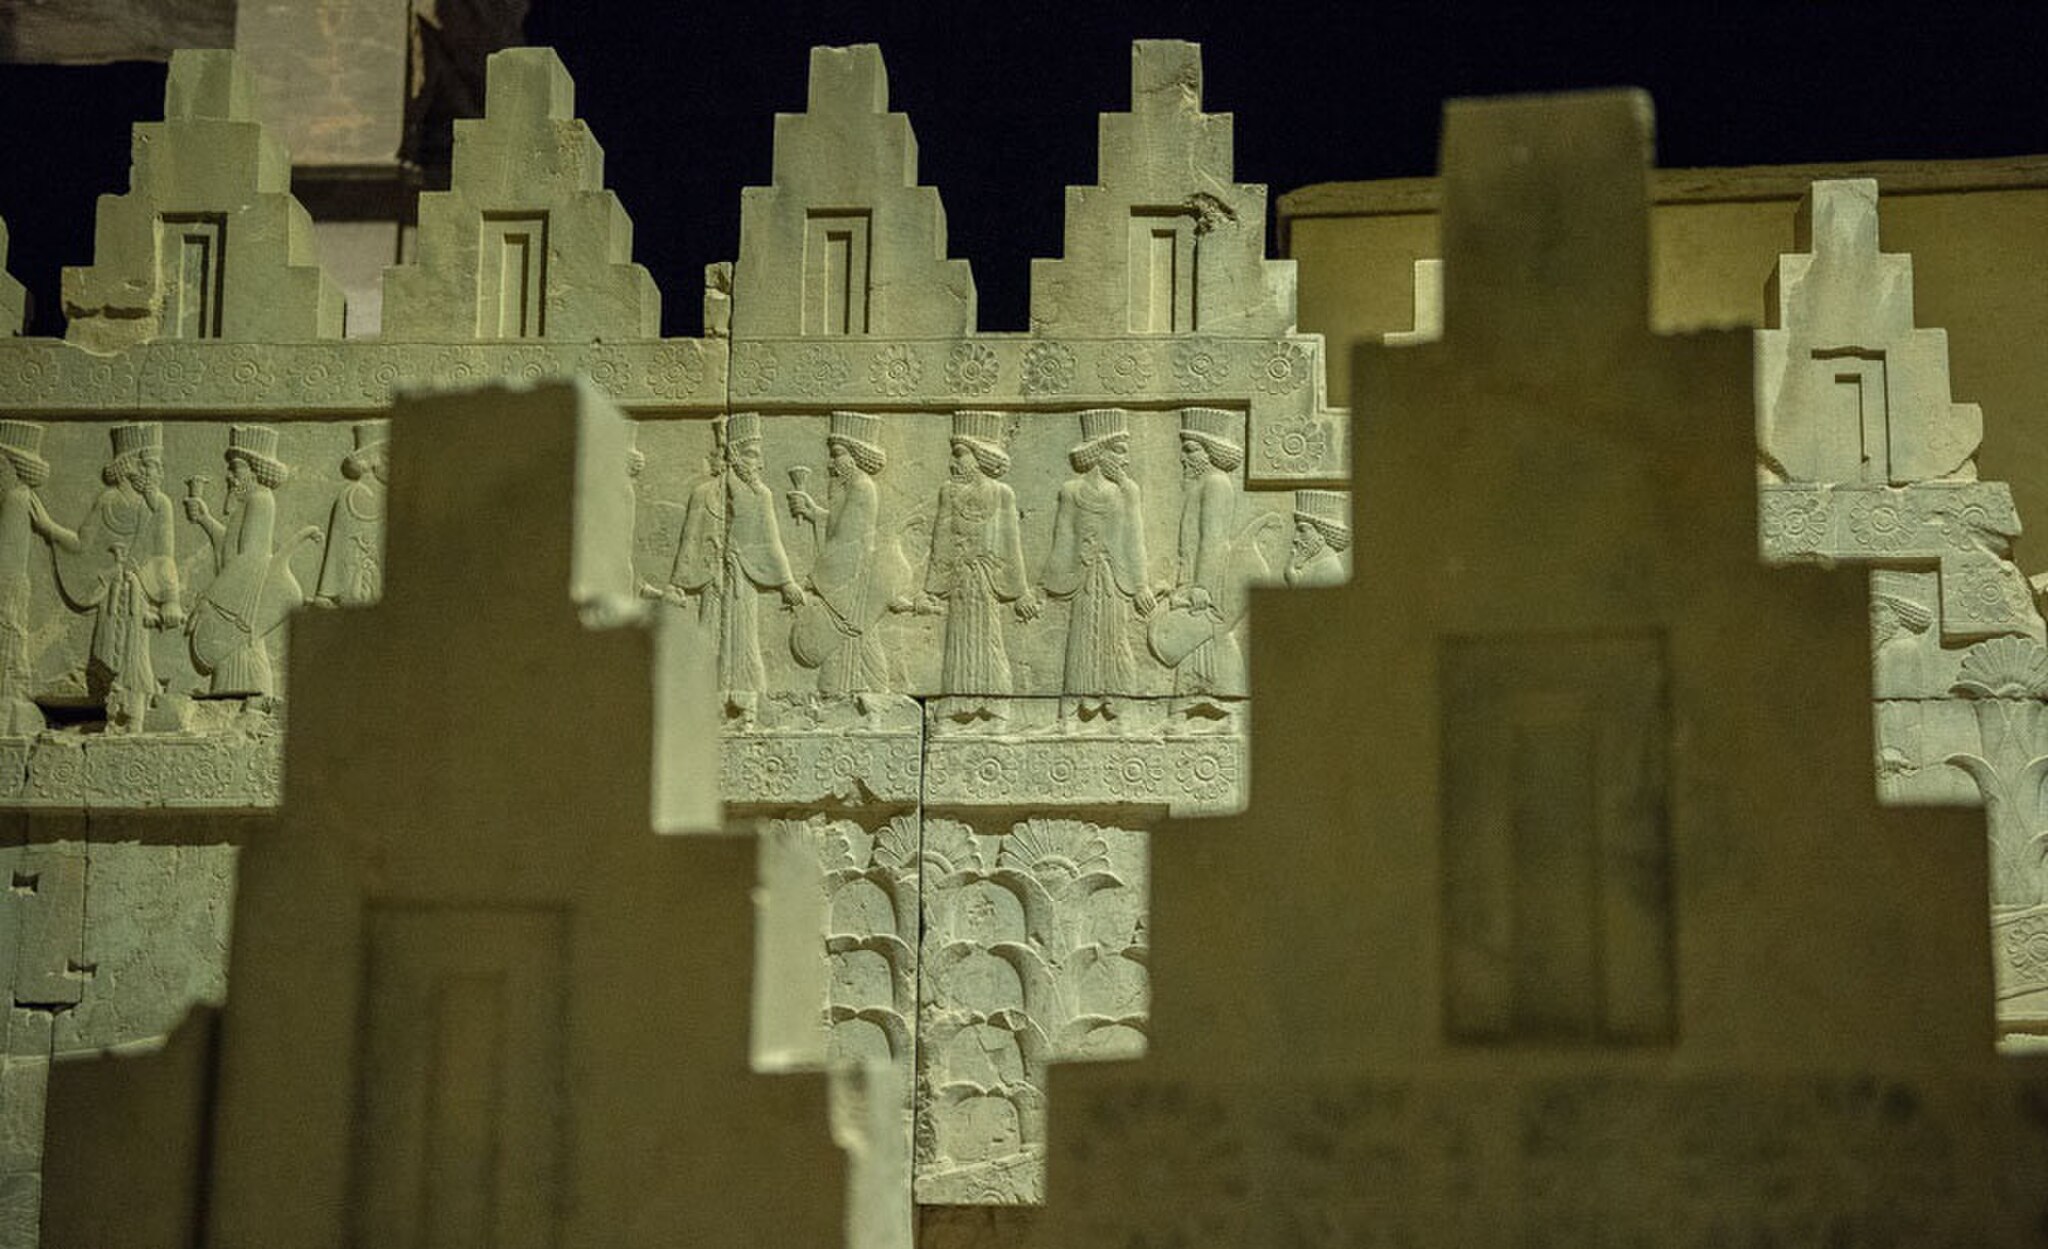
Title: 3428779 میراث جهانی تخت جمشید
Description: میراث جهانی تخت جمشید
Date: 2020-04-20
Categories: Files from external sources with reviewed licenses, 2020 in Persepolis, Photos from Mehrnews.com, Photos by Amin Berenjkar for Mehr News Agency, Northern staircase of Tripylon, Reliefs of dignitaries at court ceremony, Persepolis